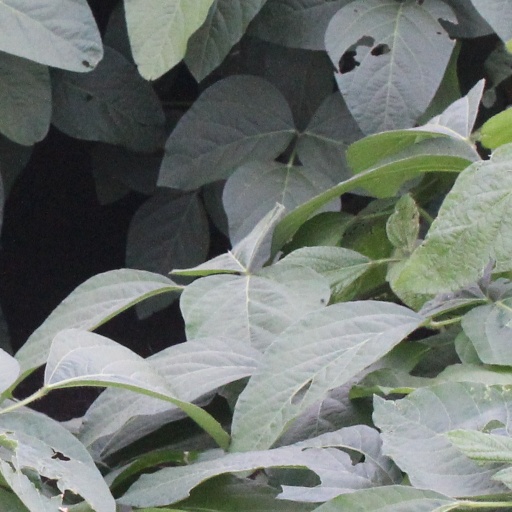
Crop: soybean